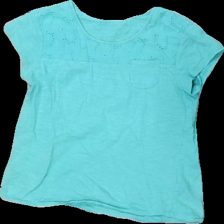
View: front
Type: T-shirt
Category: Children
Brand: Zara
Colors: Blue
Material: 100% cotton
Pattern: Embroidered
Cut: Regular
Size: 140
Season: All
Damage location: top center
Price range: <50
Recommended usage: Export
Description: blå t-shirt med broderade blommor upptill, sned i söm
Comment: sned i söm